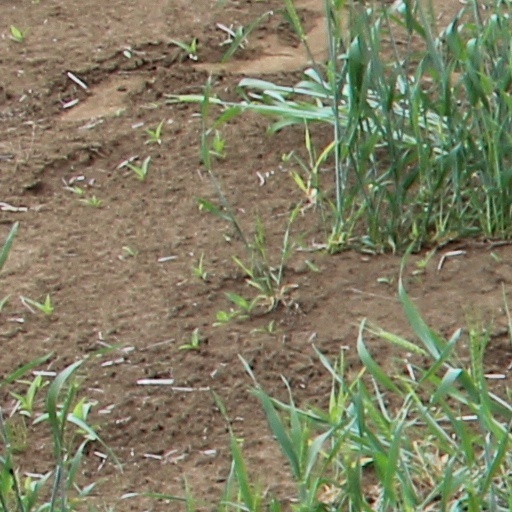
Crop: wheat